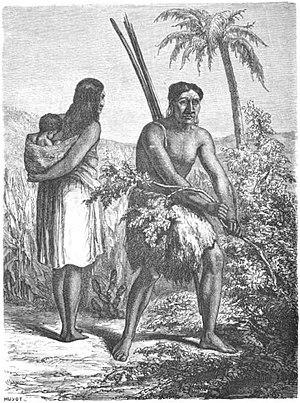
Indiens Lenguas.